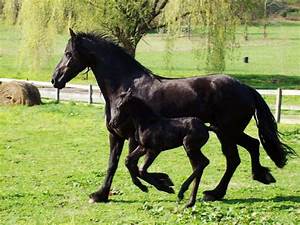
Label: cavallo